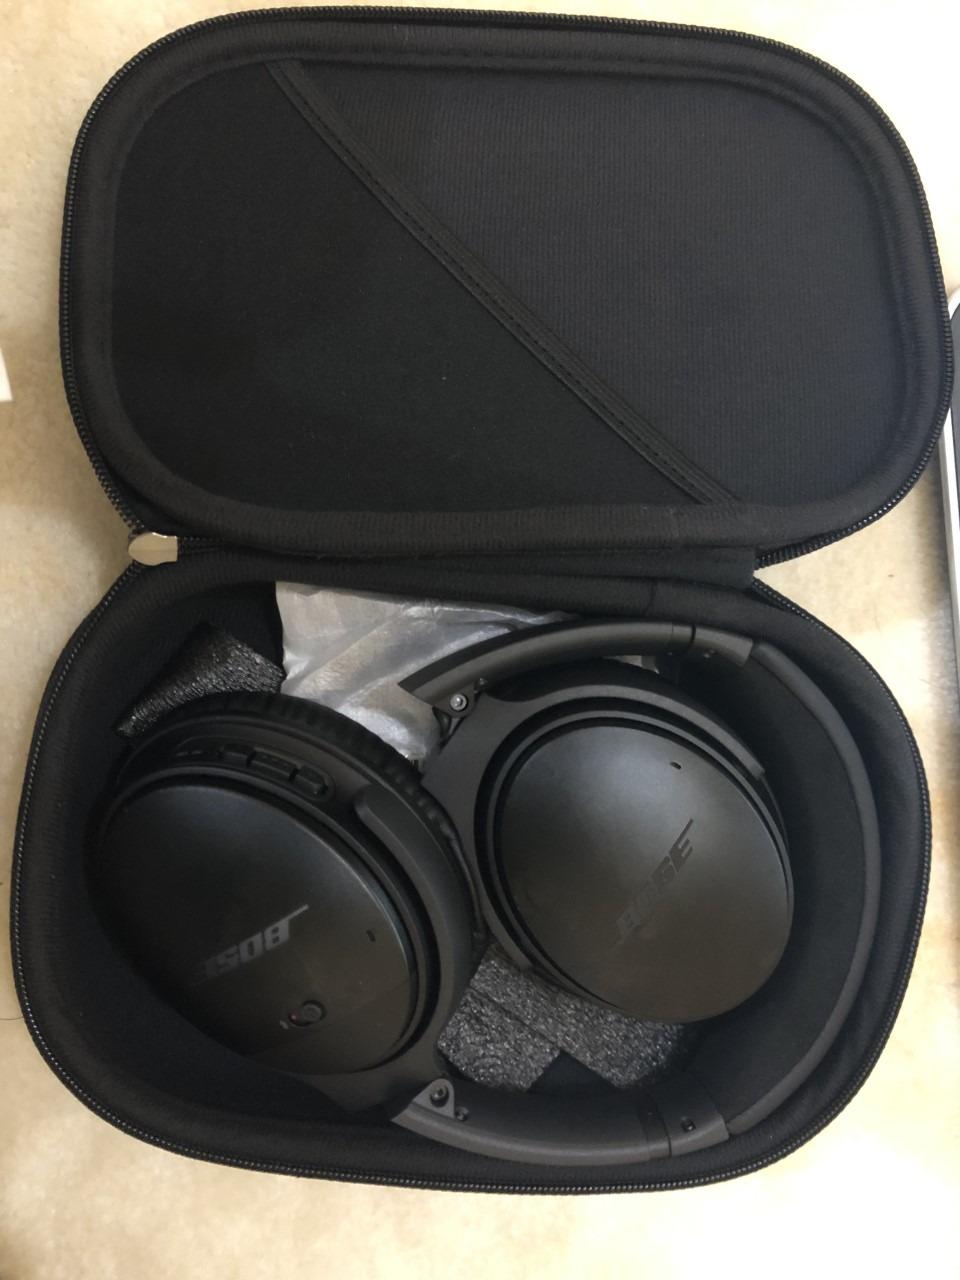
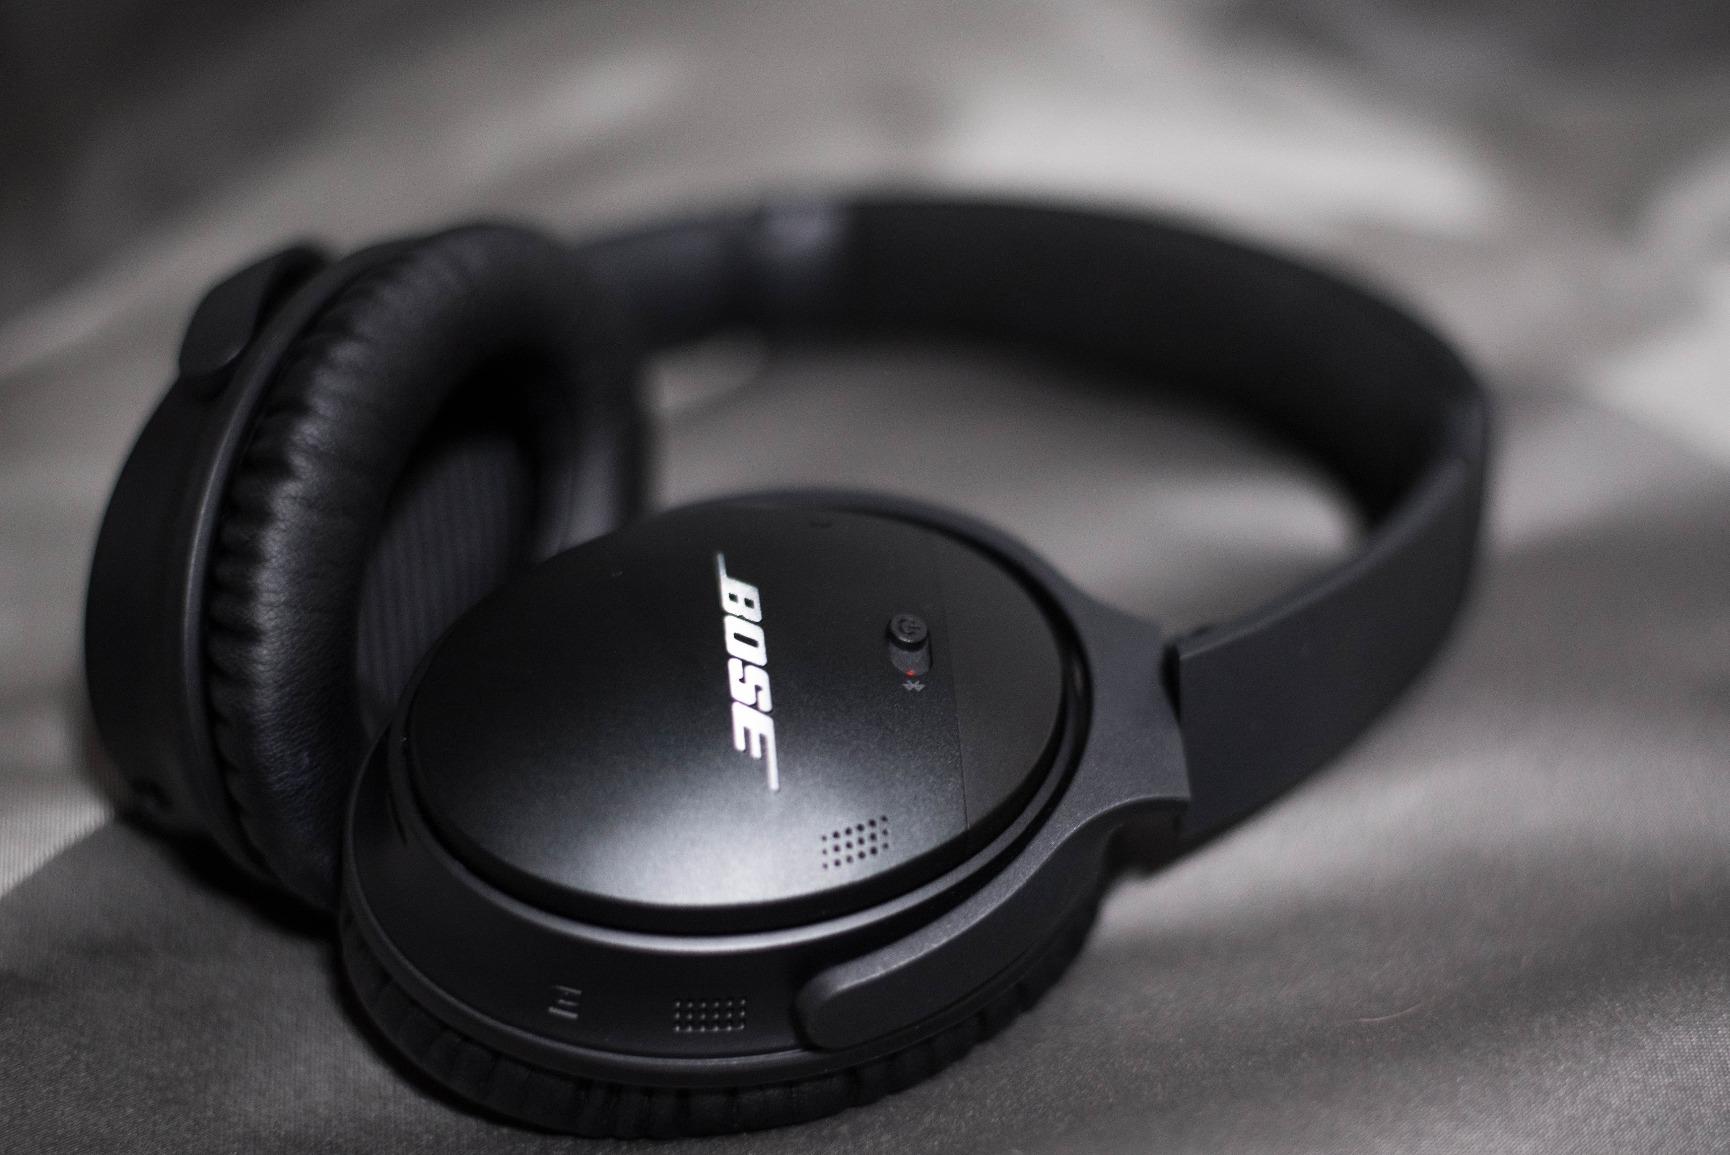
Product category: headphones
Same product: yes